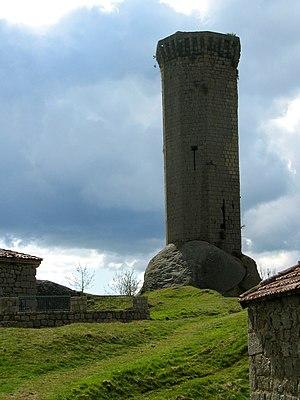
Cet article recense les monuments historiques de l'ouest de la Haute-Loire, en France.
Grèzes est une commune française du département de la Haute-Loire, en région Auvergne-Rhône-Alpes